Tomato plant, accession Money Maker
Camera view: tilt-top (135 deg); turntable rotation: 210 degrees
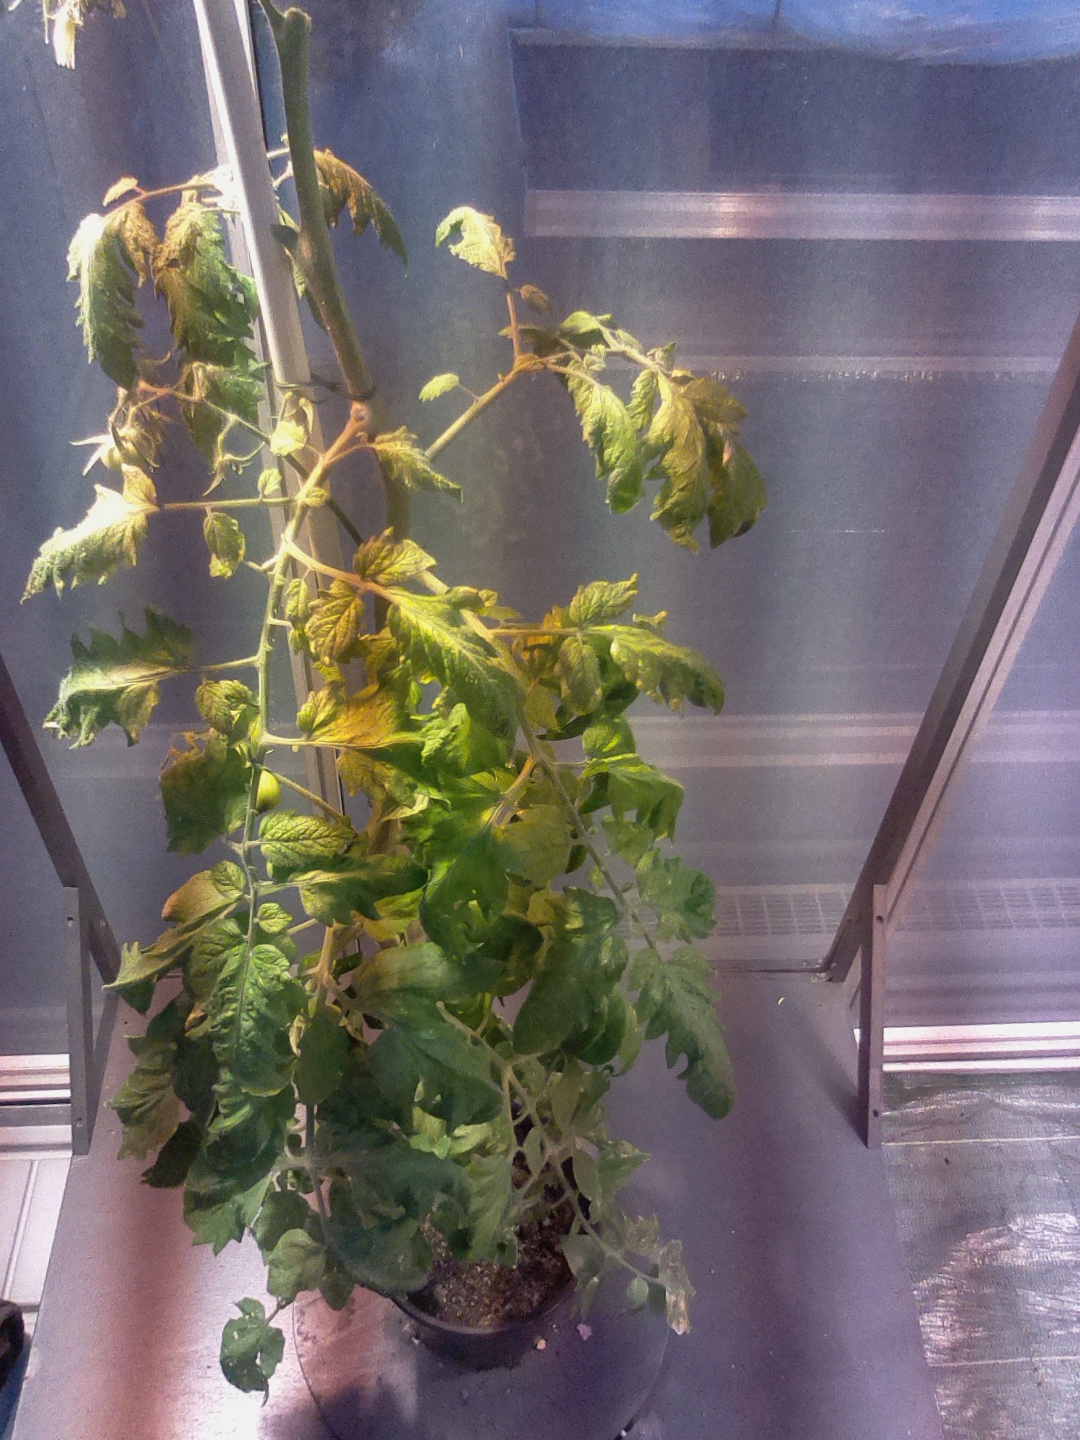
BBCH growth stage 75: 50%-60% of final fruit size